Wifemistress

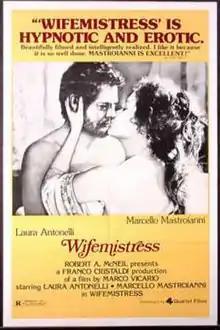
Theatrical poster

Wifemistress is a 1977 Italian romantic movie directed by Marco Vicario.